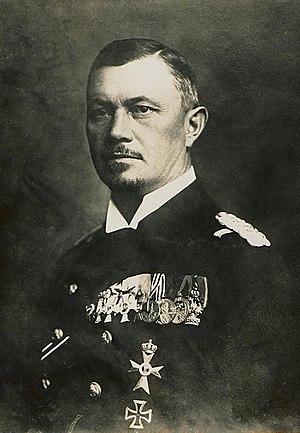
Reinhard Scheer est un admiral allemand. Il commandait la Hochseeflotte, la flotte de haute mer de la Marine impériale allemande pendant la bataille du Jutland, la plus grande bataille navale de la Première Guerre mondiale.
Cet article liste les leaders des Empires centraux durant la Première Guerre mondiale soit les principales personnalités politiques et militaires ayant soutenu ou œuvré pour les Empires centraux lors de la Première Guerre mondiale.